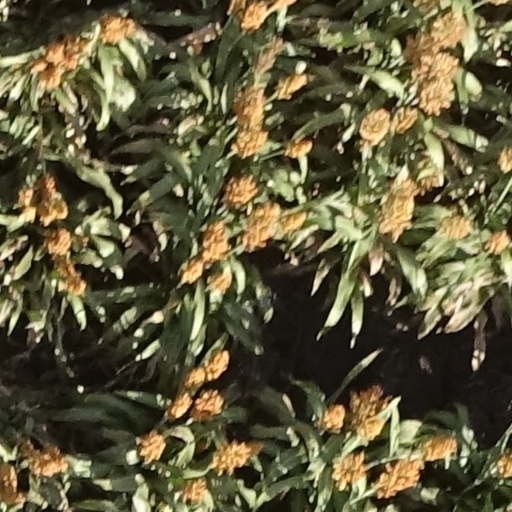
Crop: sorghum